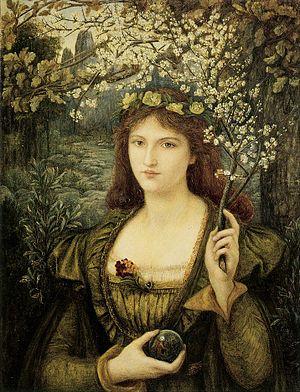
Marie Euphrosyne Spartali, plus tard Stillman, est une peintre britannique, grecque appartenant au préraphaélisme. Elle est probablement l'une des plus importantes artistes femmes de ce courant. Pendant une carrière de soixante ans, elle a produit plus de 100 œuvres, contribuant régulièrement aux expositions au Royaume-Uni et aux États-Unis.